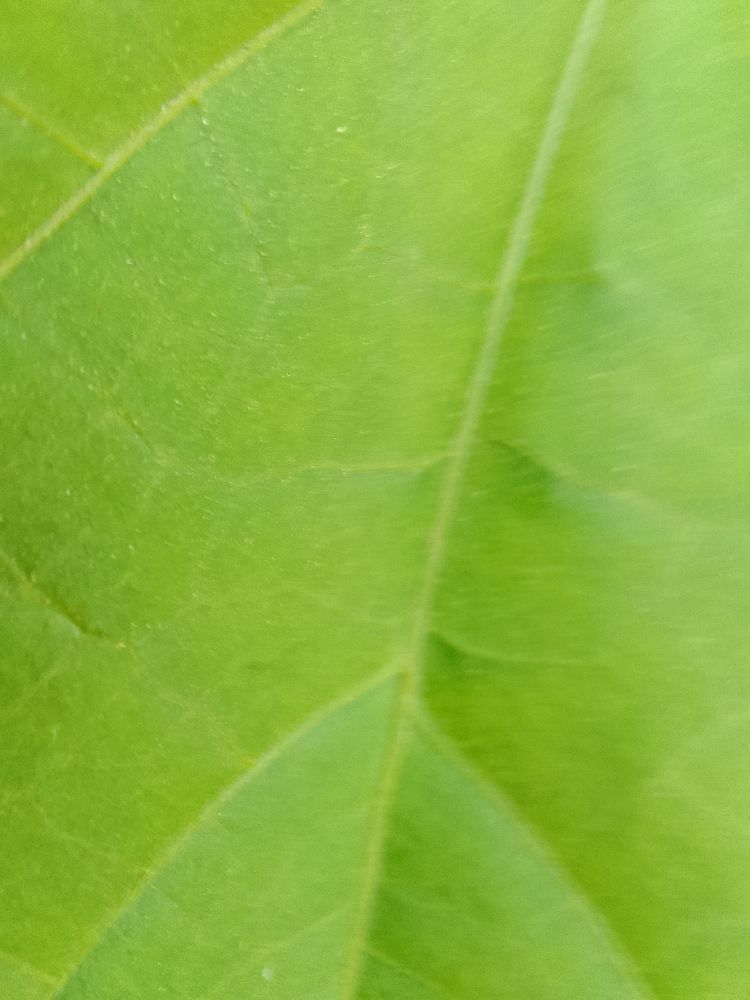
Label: healthy